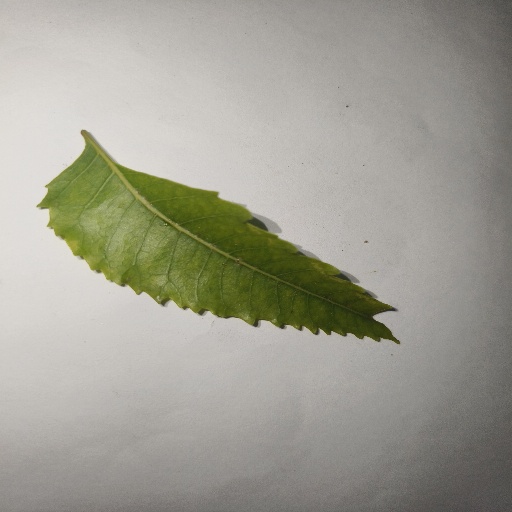
Species: Neem
Leaf condition: Yellow Leaf